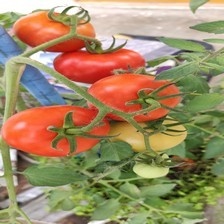
Label: tomato